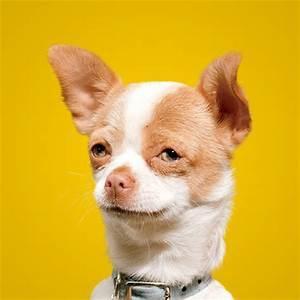
dog